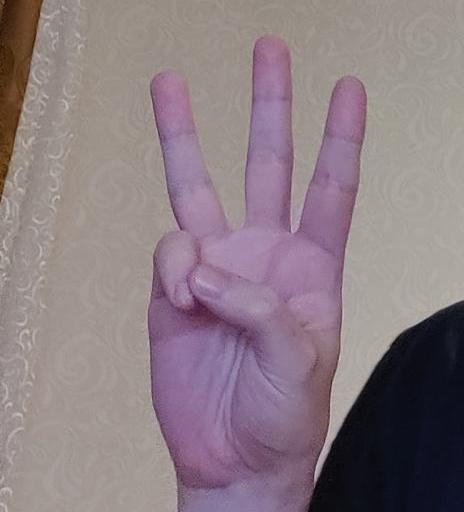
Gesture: three